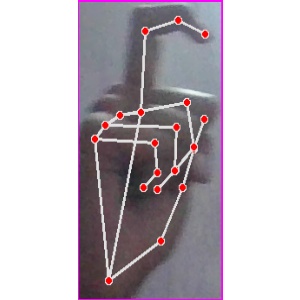
अक्षर: ट